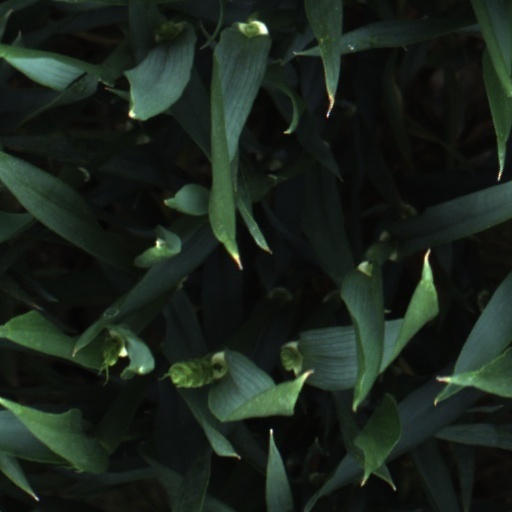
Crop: wheat